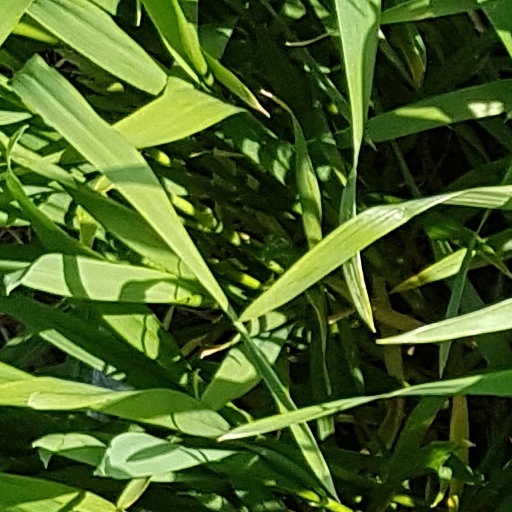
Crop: wheat